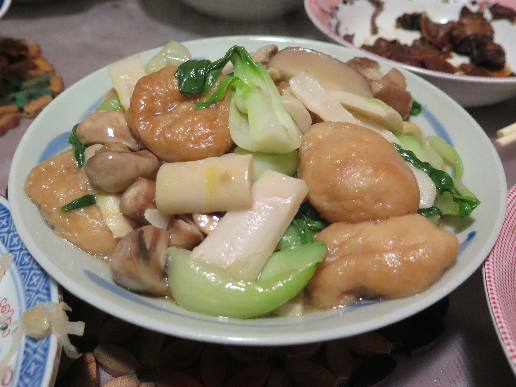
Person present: No